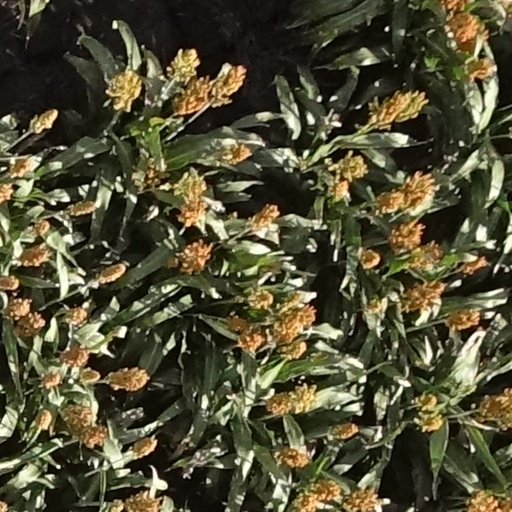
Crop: sorghum